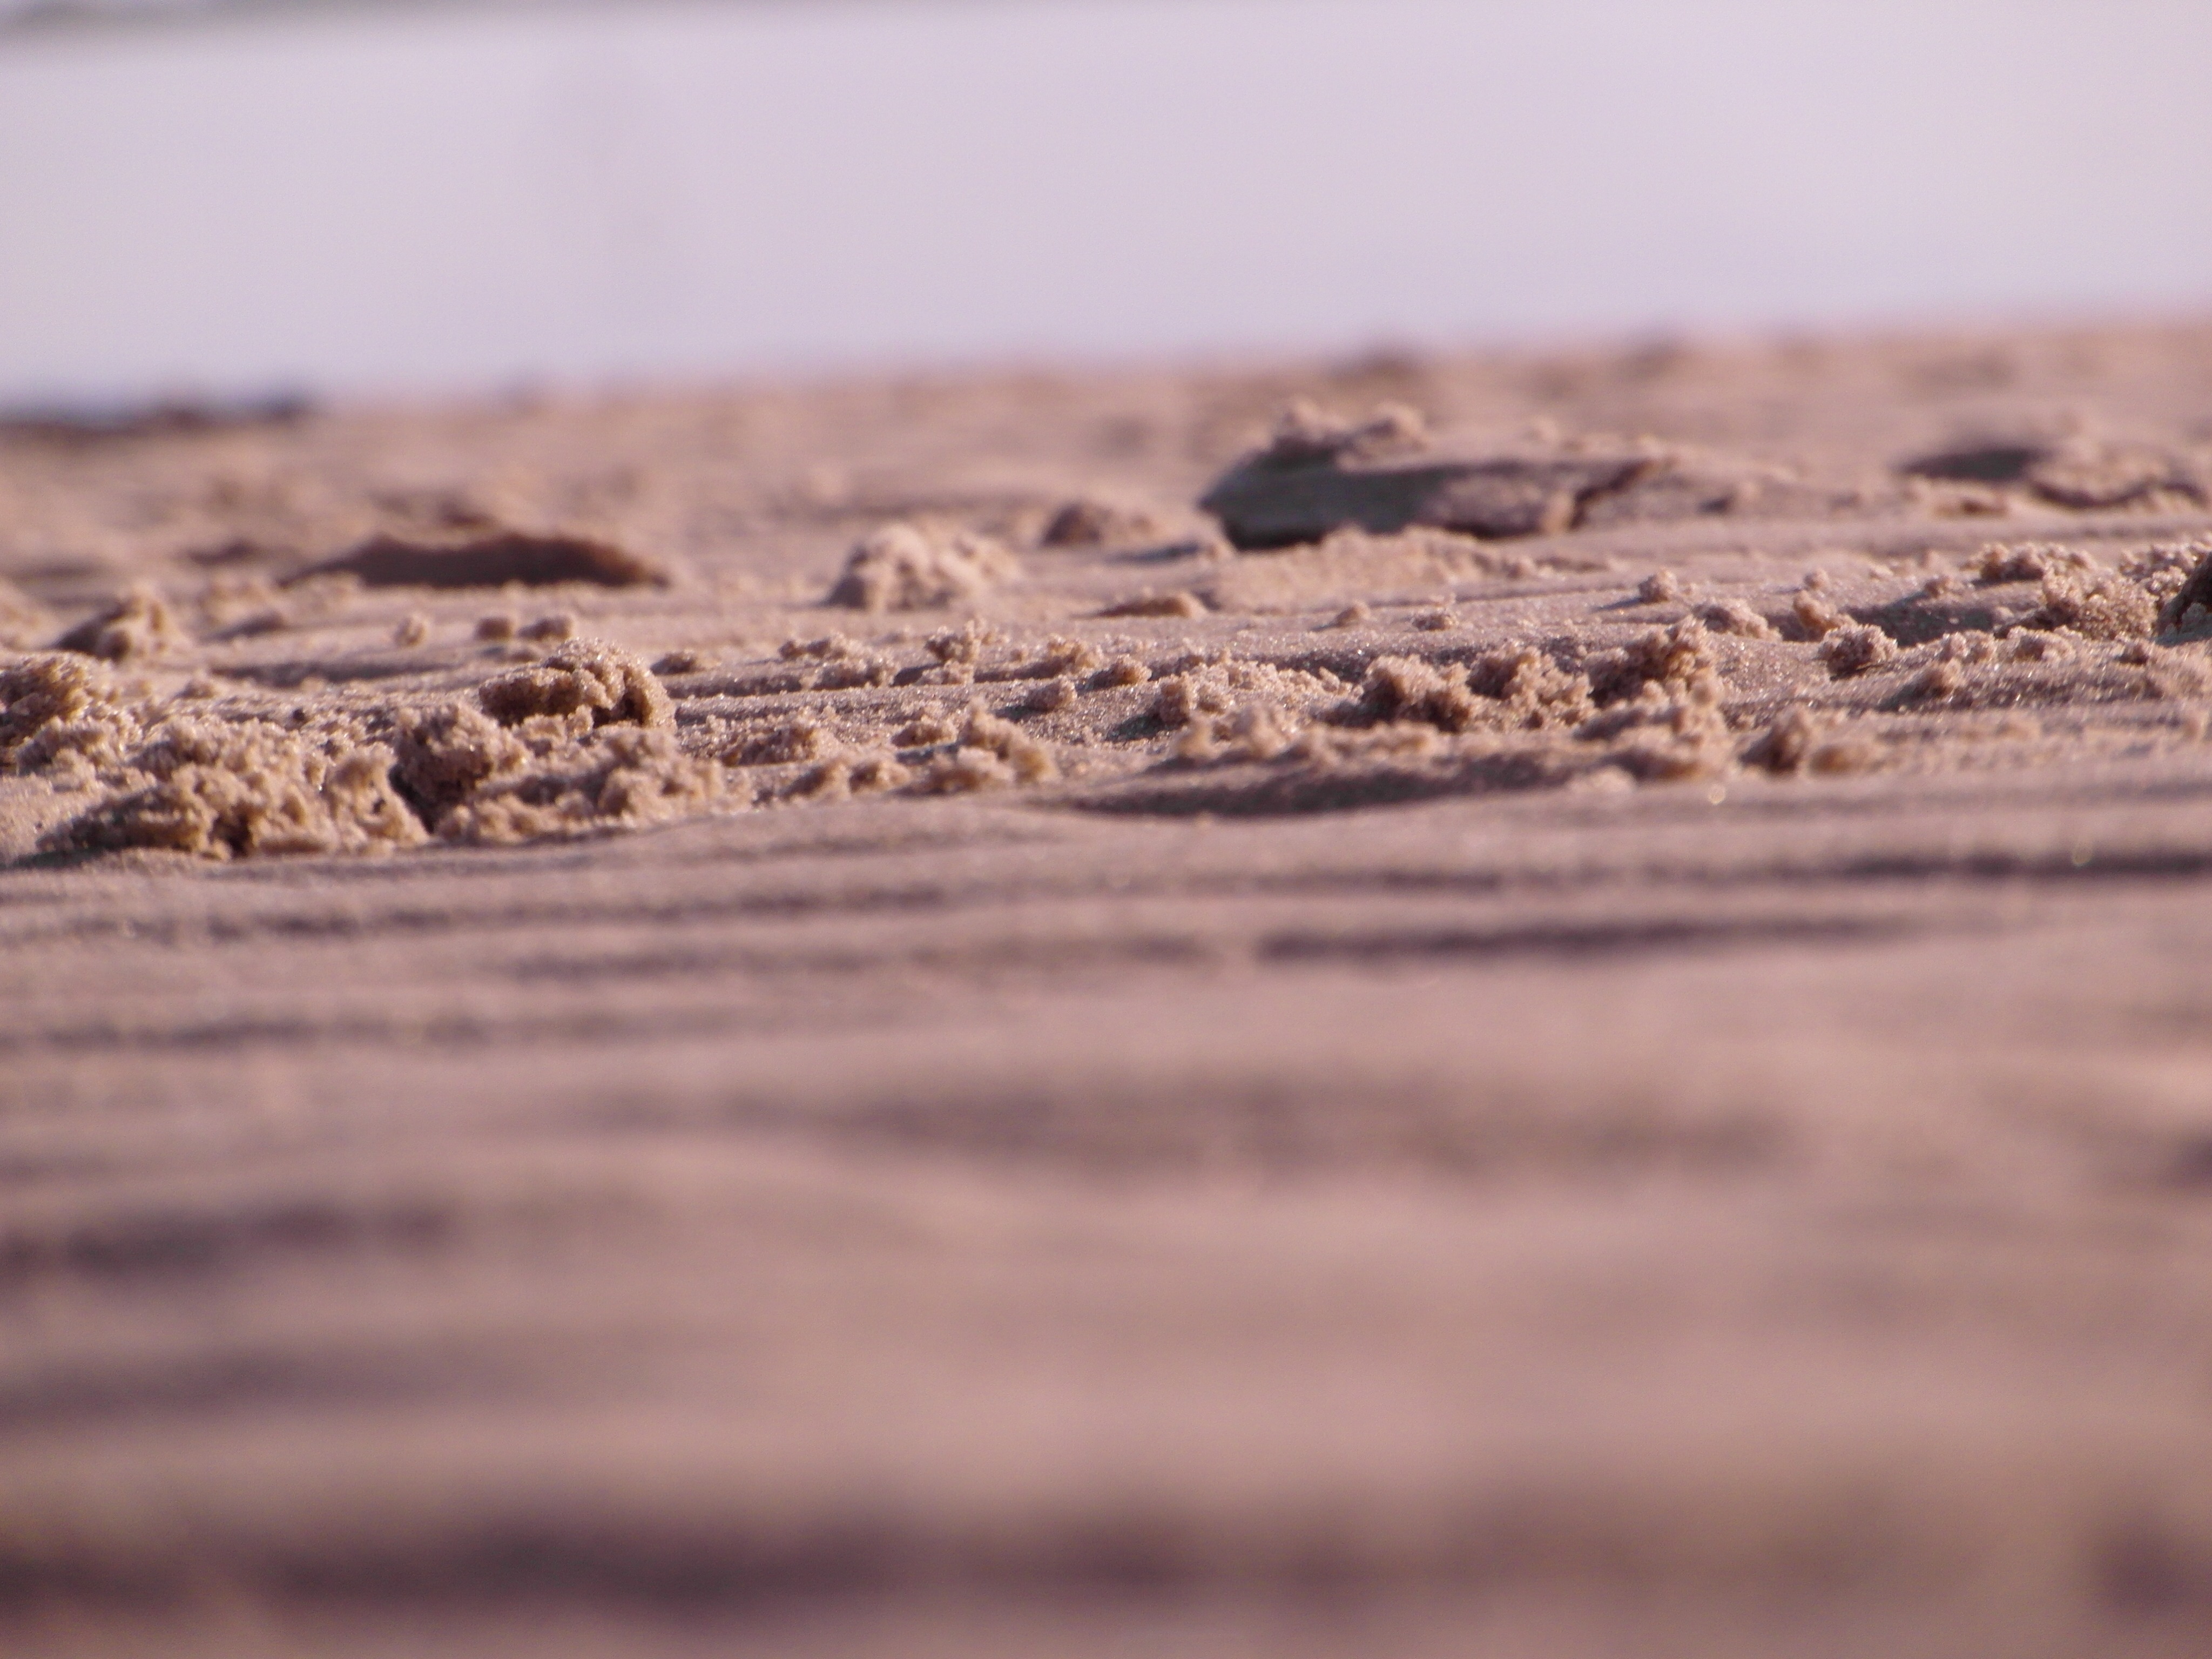
beach, sea, coast, nature, sand, rock, wood, soil, material, close up, north, geology, germany, north sea, elbe, macro photography, wadden sea, watts, natural environment